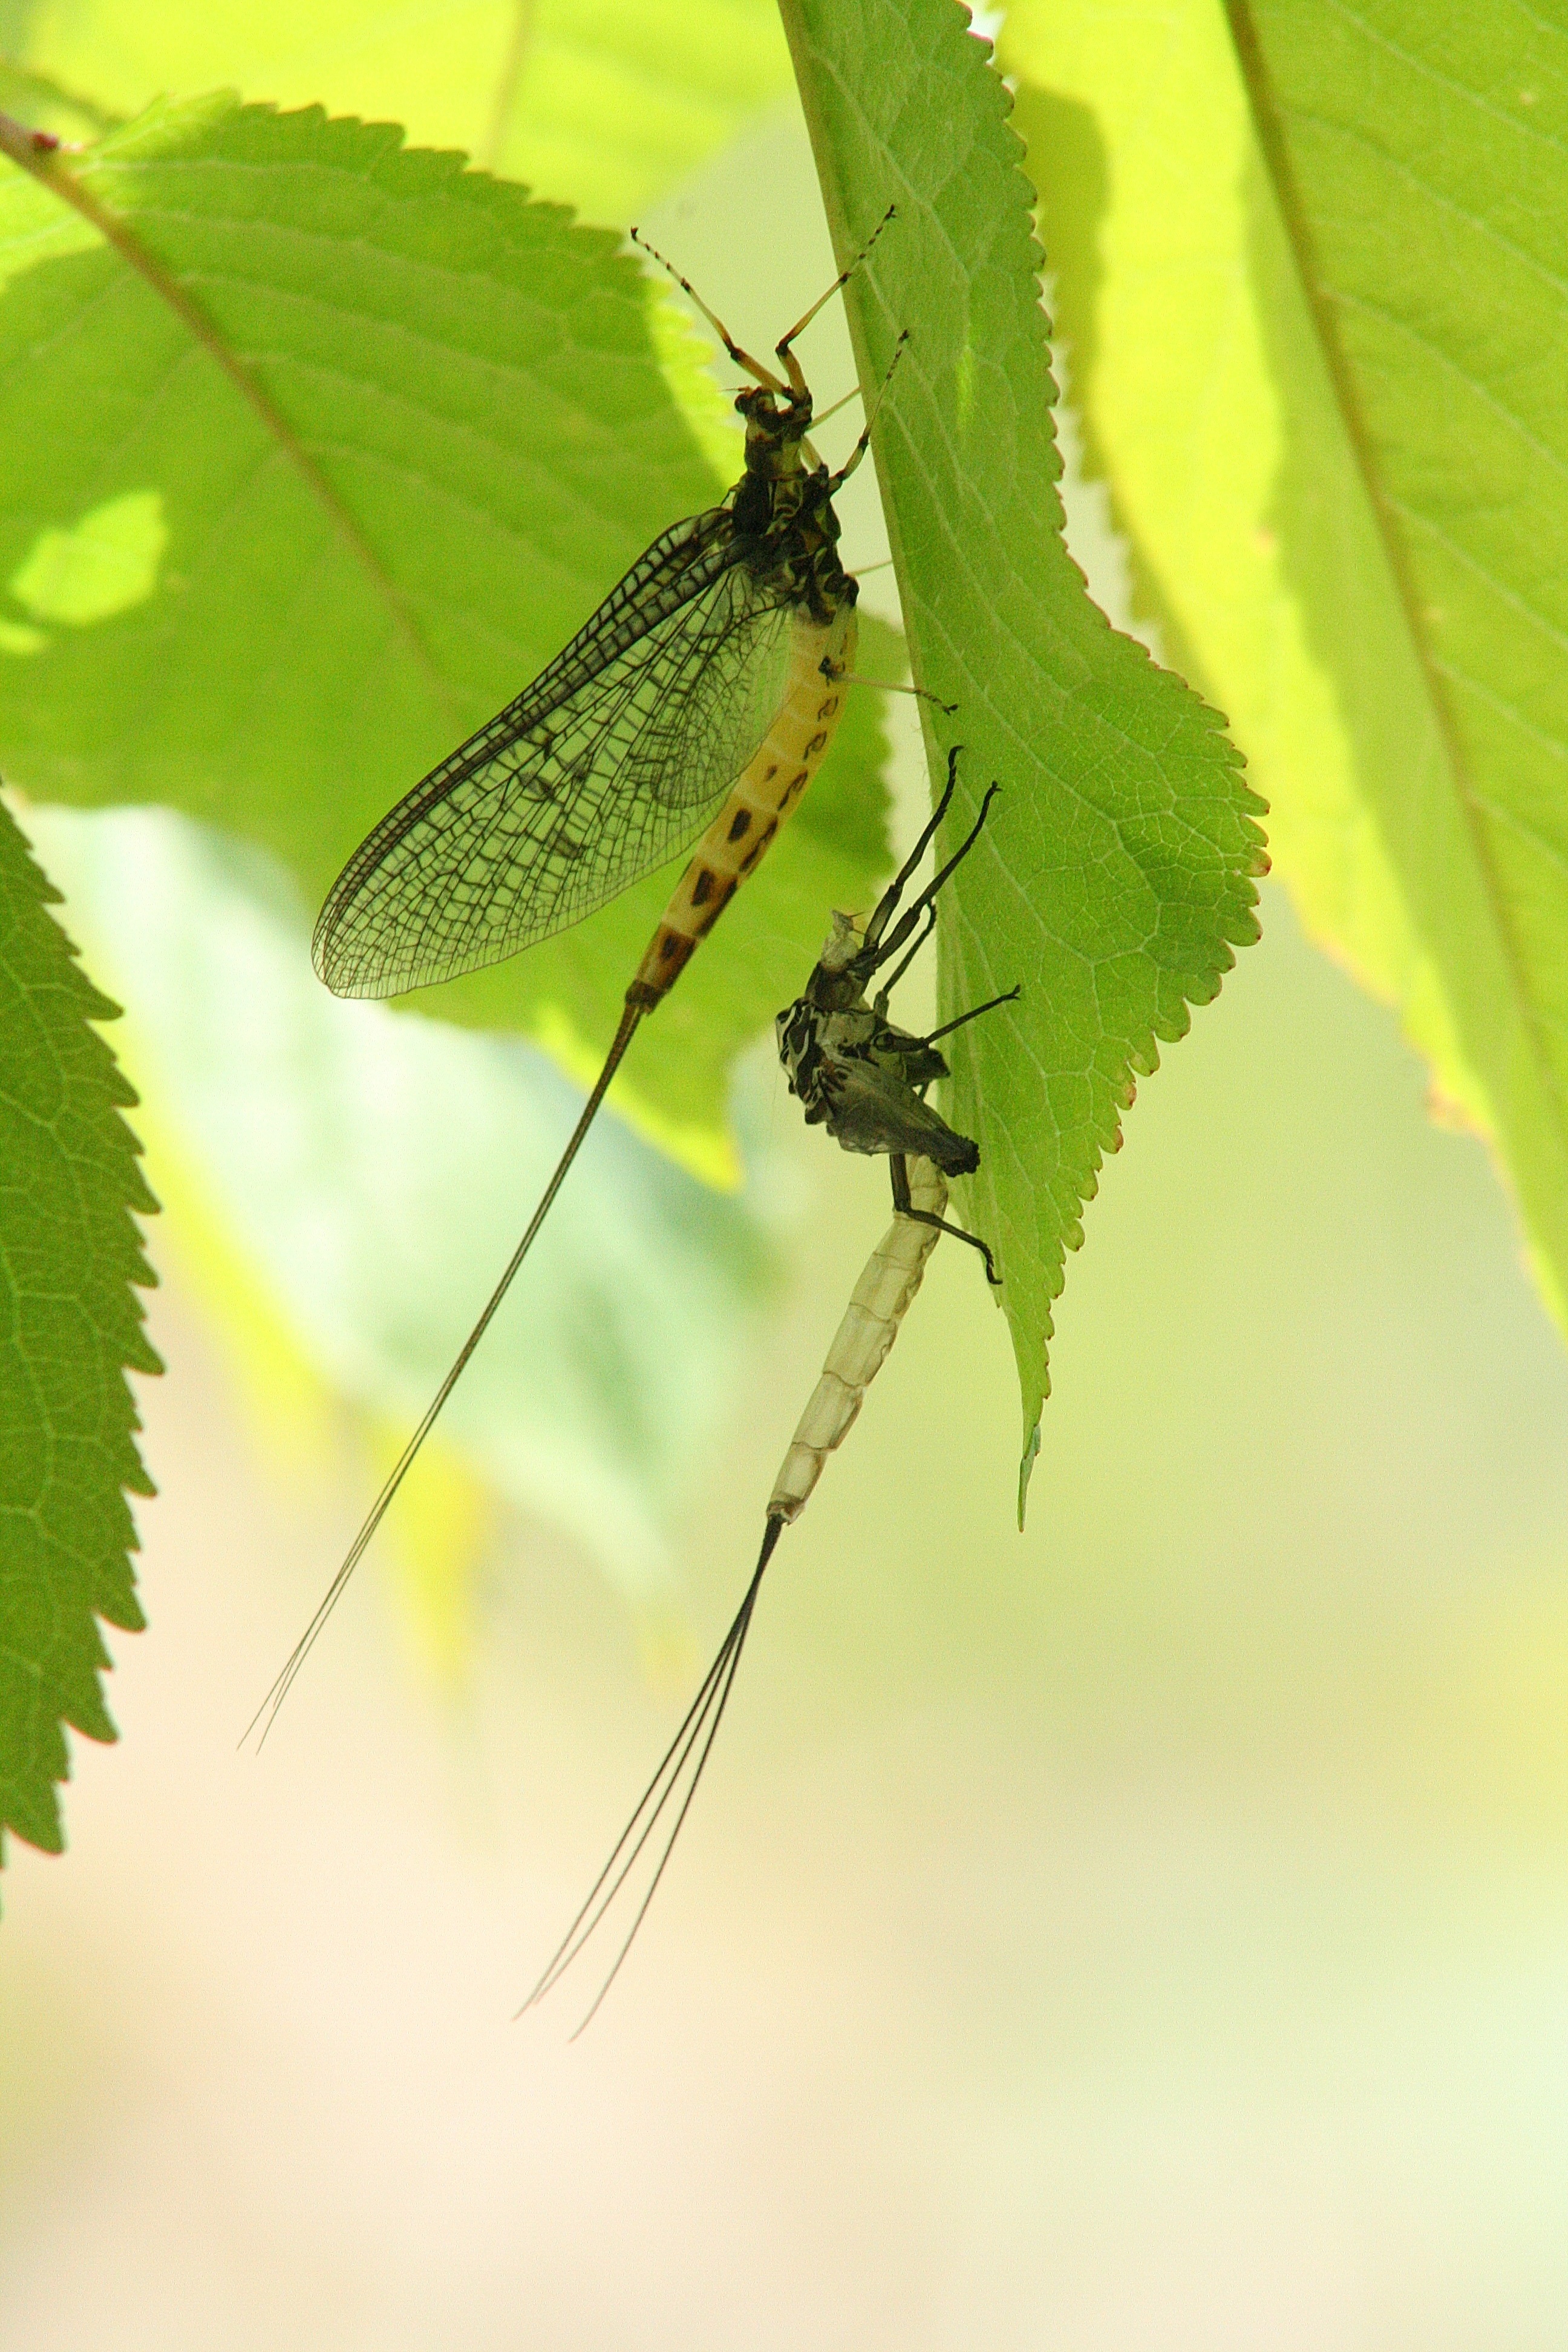
nature, branch, wing, photography, leaf, animal, green, insect, butterfly, close, fauna, invertebrate, close up, legs, dragonfly, creature, wildlife photography, larva, macro photography, arthropod, hatched, dragonfly larva, plant stem, dragonflies and damseflies, moths and butterflies